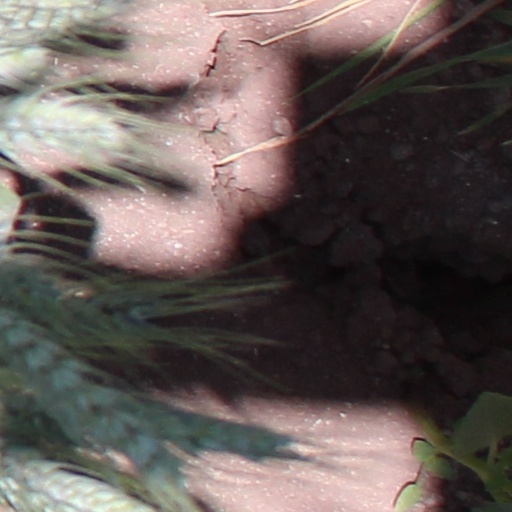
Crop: wheat